Russell Bawden

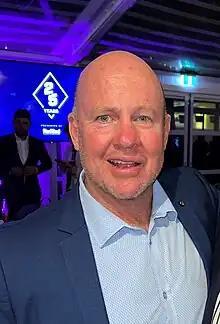
Bawden in 2023

Russell Bawden (born 24 July 1973 in Queensland) is an Australian former professional rugby league footballer who played in the 1990s and 2000s. A Queensland State of Origin representative forward, he played in the National Rugby League for the Brisbane Broncos and Melbourne Storm (with whom he won the 1999 NRL Premiership), as well as in the Super League for the .